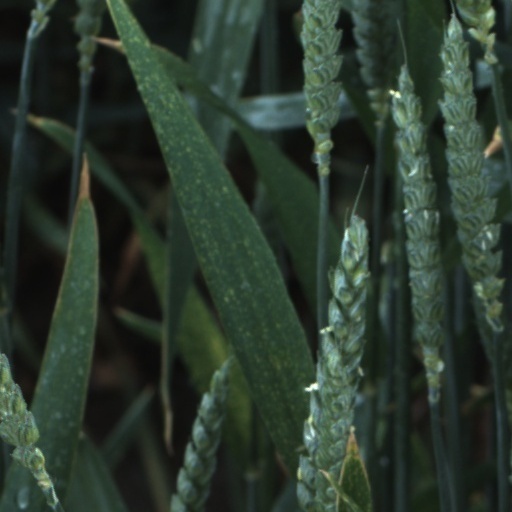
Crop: wheat